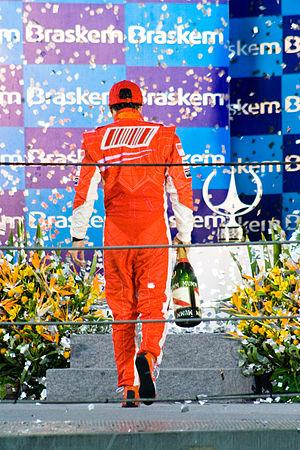
Le Grand Prix automobile du Brésil 2011, disputé le 27 novembre 2011 sur le circuit d'Interlagos, est la 858ᵉ épreuve du championnat du monde de Formule 1 courue depuis 1950 et la dix-neuvième et dernière manche du championnat 2011. Il s'agit de la trente-neuvième édition du Grand Prix comptant pour le championnat du monde, la vingt-neuvième disputée à Interlagos.
Felipe Massa, né le 25 avril 1981 à São Paulo, est un pilote automobile brésilien. Il dispute 269 Grands Prix de Formule 1 entre 2002 et 2017, et a remporté onze victoires avec un titre de vice-champion en 2008.